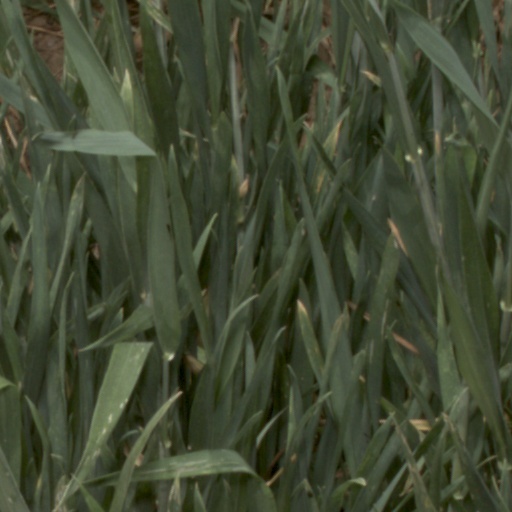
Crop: wheat